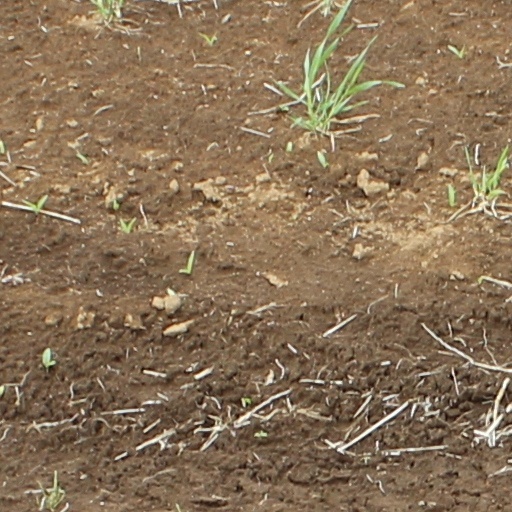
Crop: wheat